Gävle goat

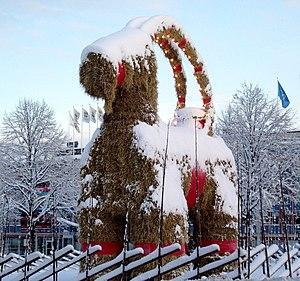
Gävle goat in 2009

The Gävle Goat is a traditional Christmas display erected annually at Slottstorget (Castle Square) in central Gävle, Sweden. The display is a giant version of a traditional Swedish Yule goat figure made of straw. It is erected each year by local community groups at the beginning of Advent over a period of two days.